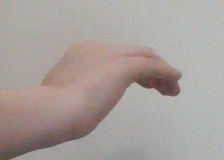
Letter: haa